Litmus

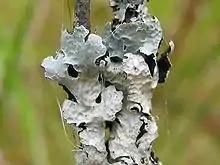
"Parmelia sulcata"

Litmus can be found in many different species of lichens. The dyes are extracted from such species as "Roccella tinctoria" (South American), "Roccella fuciformis" (Angola and Madagascar), "Roccella pygmaea" (Algeria), "Roccella phycopsis", "Lecanora tartarea" (Norway, Sweden), "Variolaria dealbata", "Ochrolechia parella", "Parmotrema tinctorum", and "Parmelia". Currently, the main sources are "Roccella montagnei" (Mozambique) and "Dendrographa leucophoea" (California).